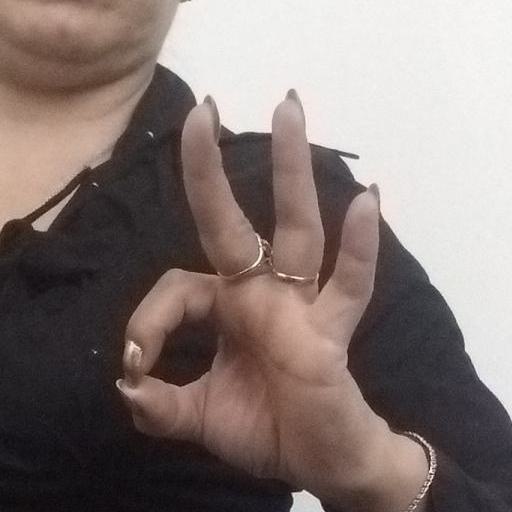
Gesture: ok